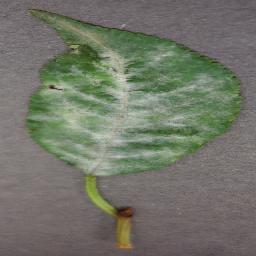
Label: Cherry___Powdery_mildew